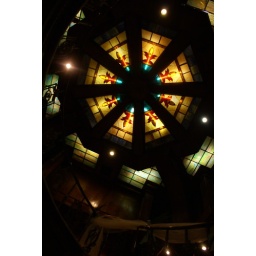
A stained glass ceiling at a wedding and reception building in Northern New Jersey.